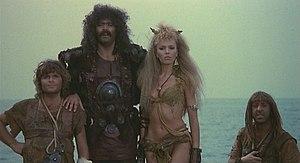
Rita Rusić, née le 16 mai 1960, également connue sous le nom de Rita Cecchi Gori, est une productrice, actrice et chanteuse italienne d'origine croate. La carrière de Rusic a commencé comme actrice avec un rôle majeur dans le film 1982 Attila flagello di Dio.